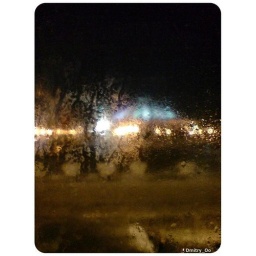
a rainy window in the evening bus